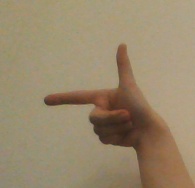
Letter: yaa